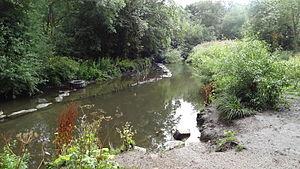
Crane Park est un parc public de 30 hectares situé près de la Crane River, à l'ouest de Twickenham, à Londres. Le parc au nord de la rivière se trouve dans le Borough londonien de Richmond upon Thames et le sud dans le Borough londonien de Hounslow. Il fait partie du site d'importance métropolitaine du Crane Corridor pour la conservation de la nature et comprend deux réserves naturelles locales, Crane Park Island et Pevensey Road.